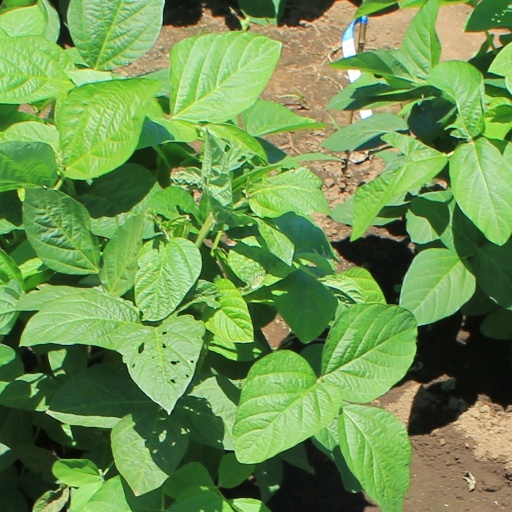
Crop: soybean